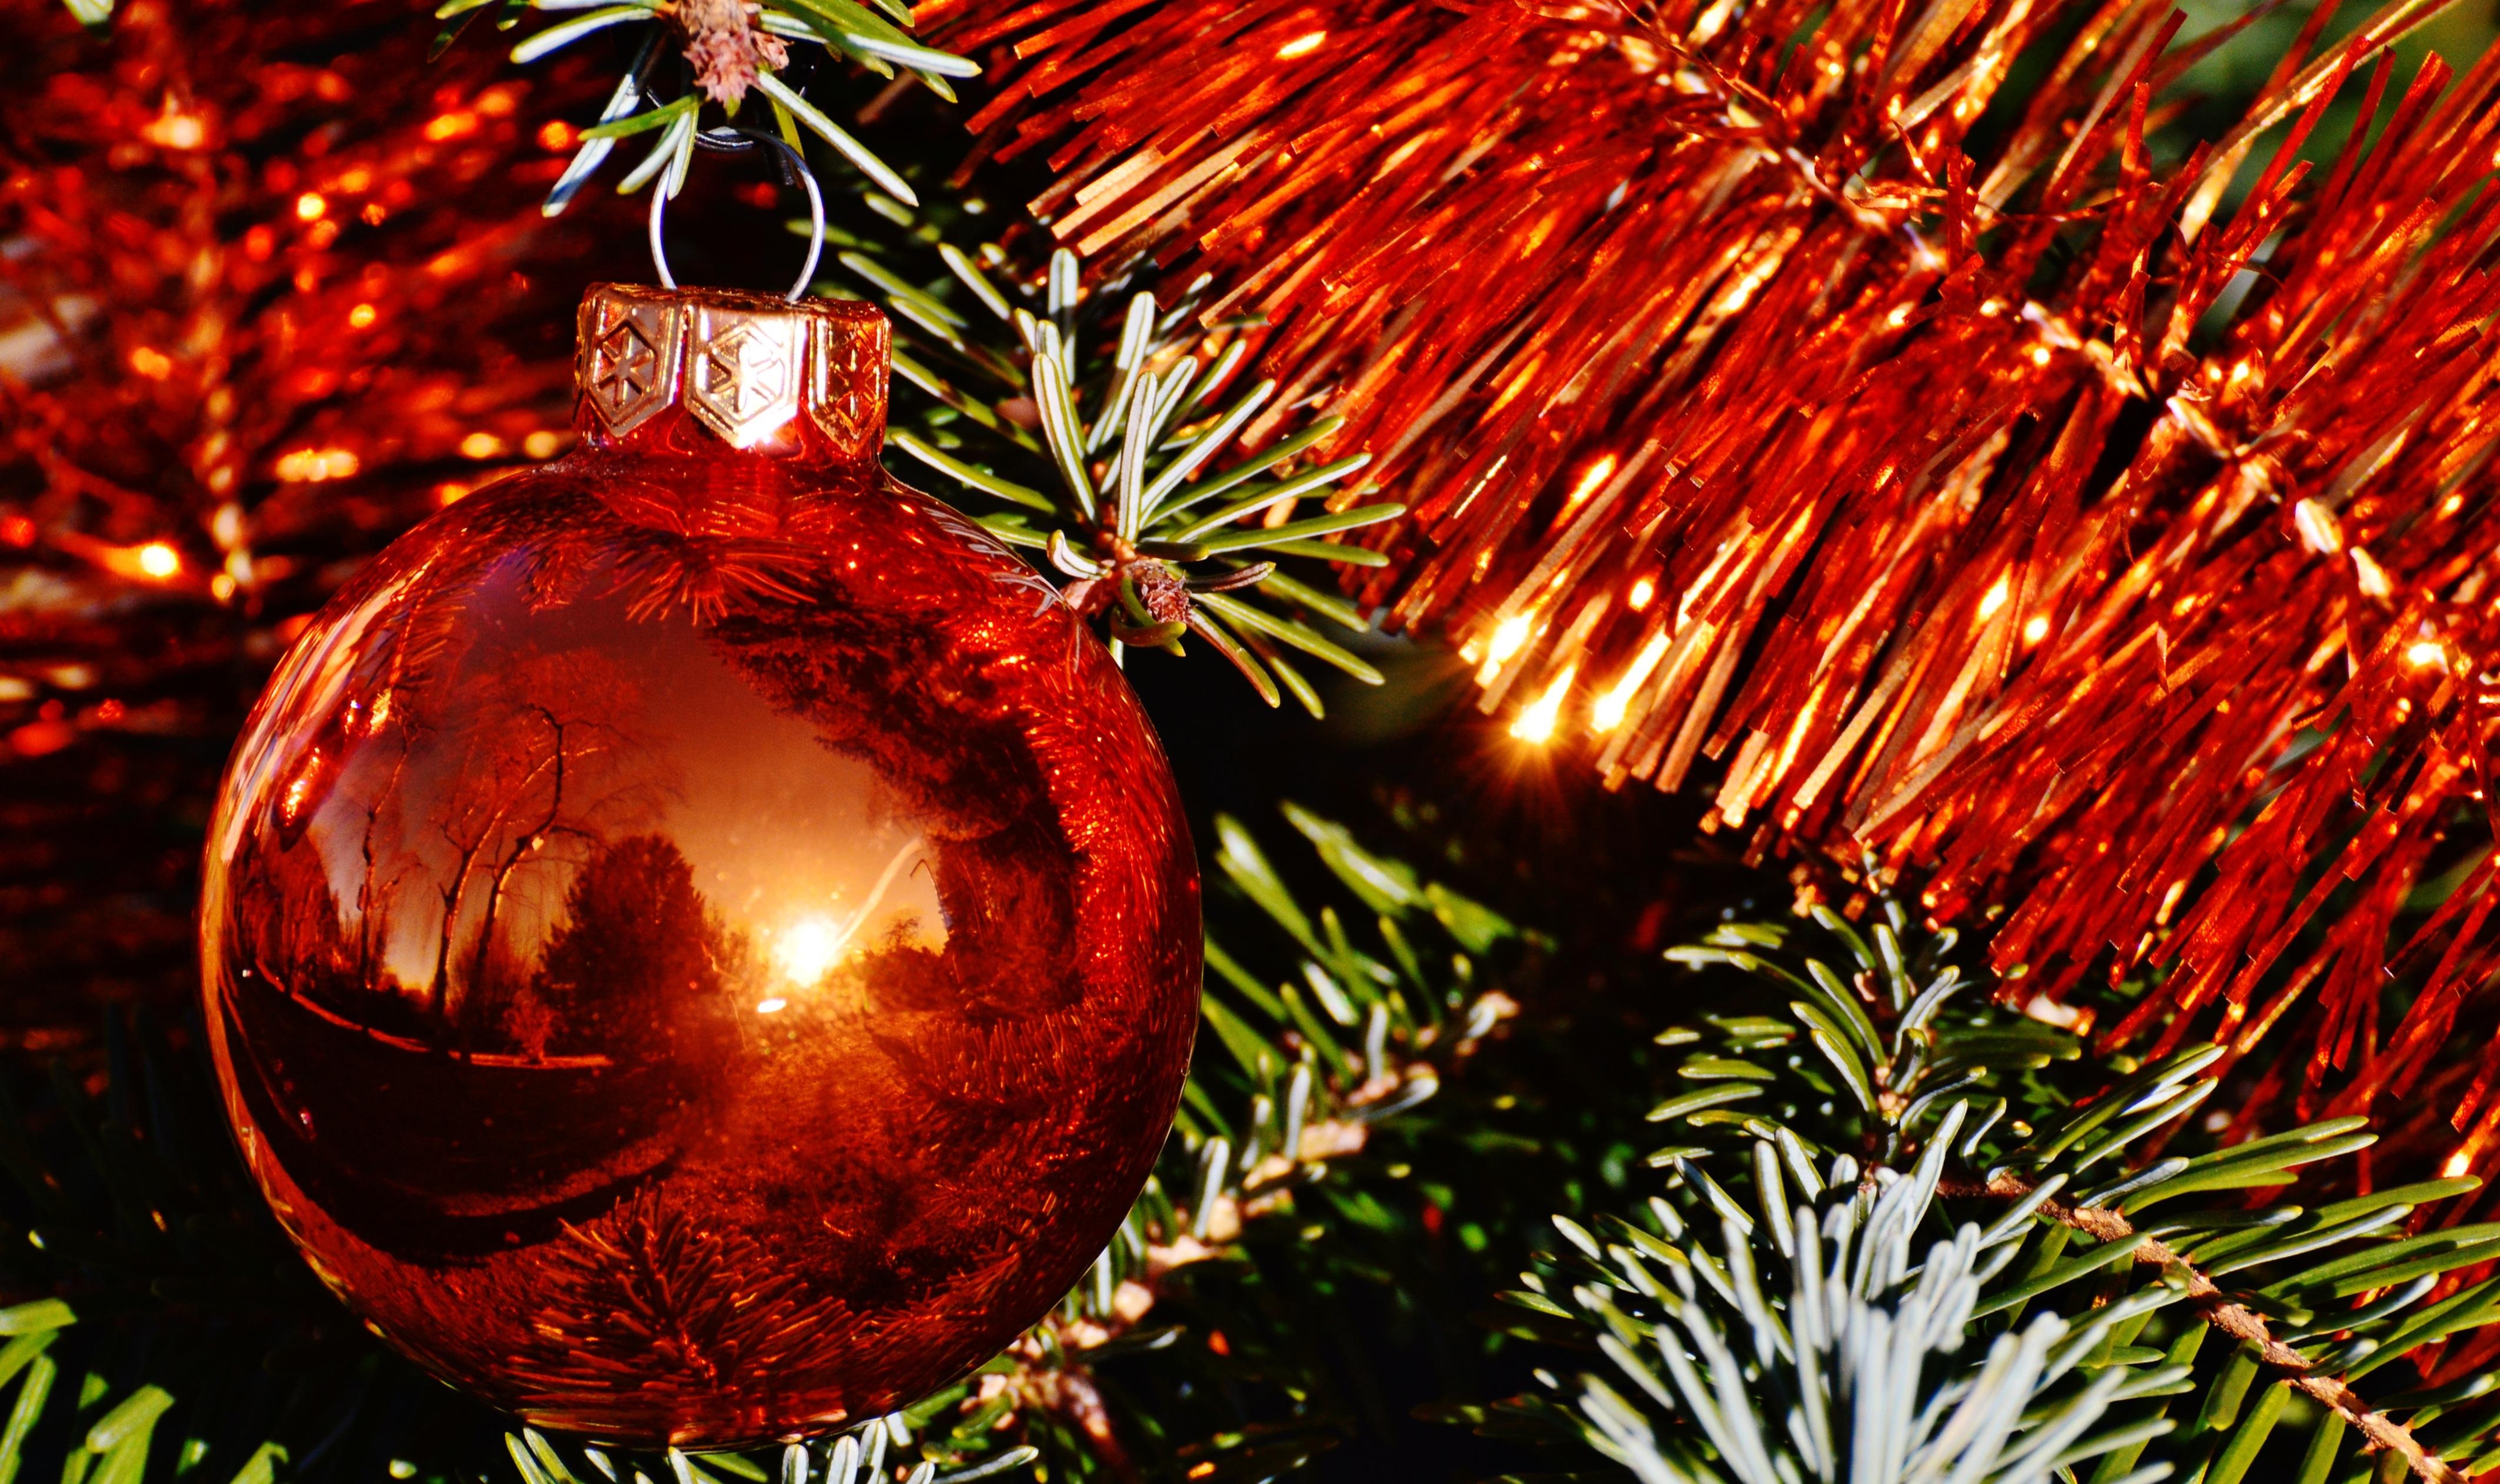
tree, branch, plant, decoration, orange, red, holiday, christmas, fir, christmas tree, sparkle, deco, advent, christmas decoration, spruce, event, balls, xmas, festive decorations, christmas balls, christmas decorations, weihnachtsbaumschmuck, tree decorations, merry christmas, christbaumkugeln, woody plant, land plant